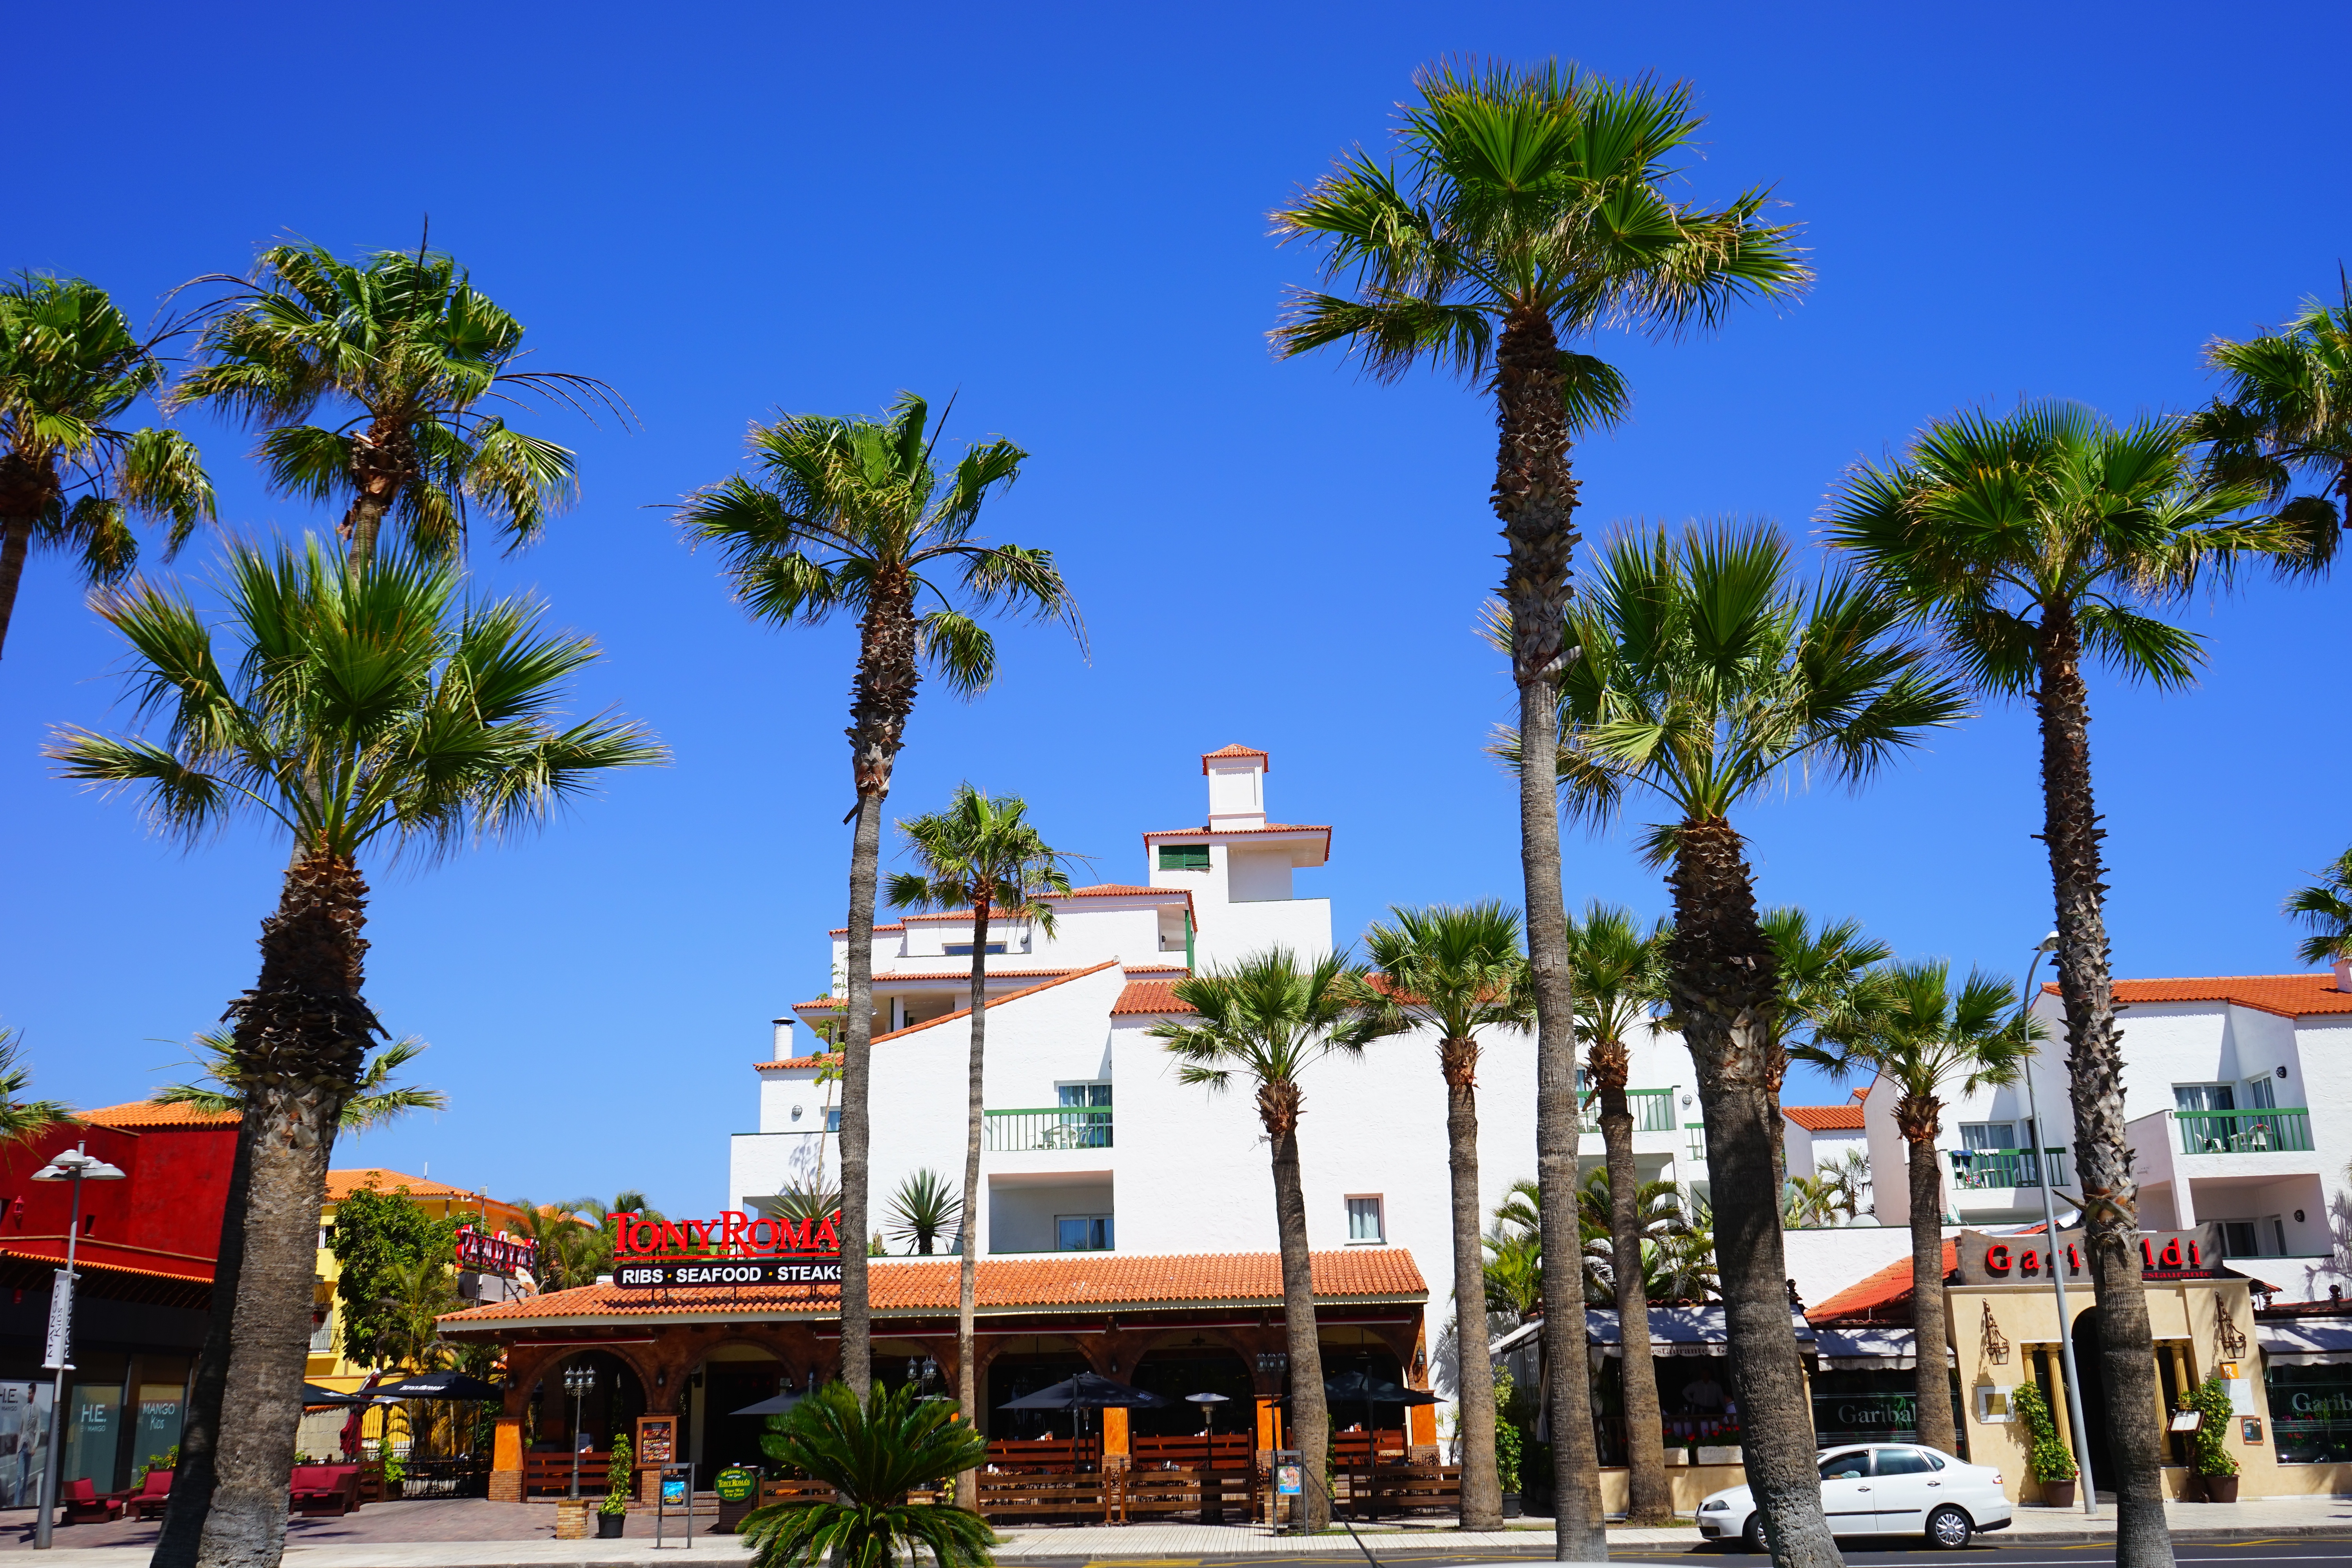
beach, architecture, town, building, city, walkway, vacation, plaza, hotel, resort, tenerife, caribbean, condominium, canary islands, holiday destination, holiday resort, residential area, arecales, palm family, los cristianos